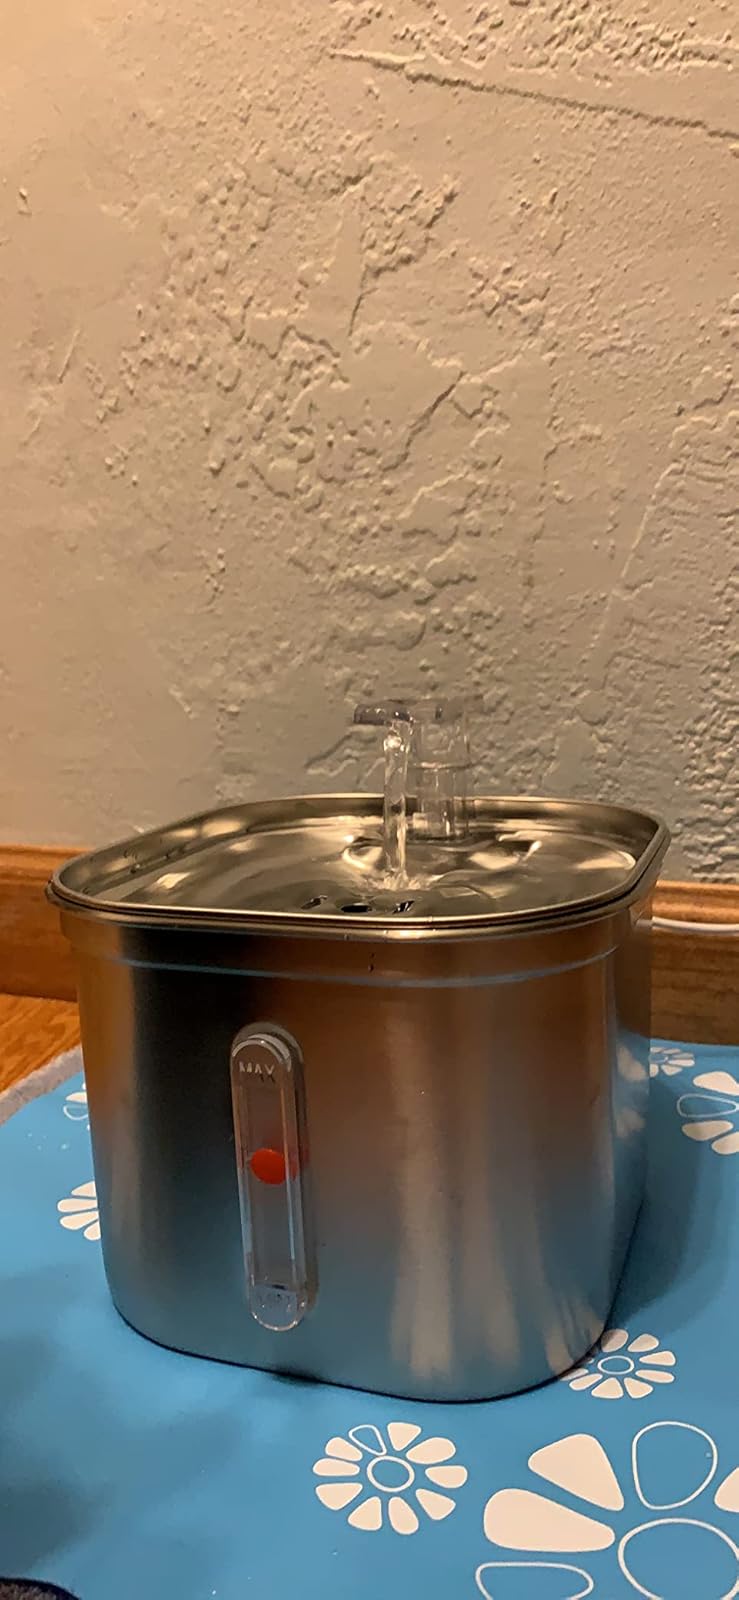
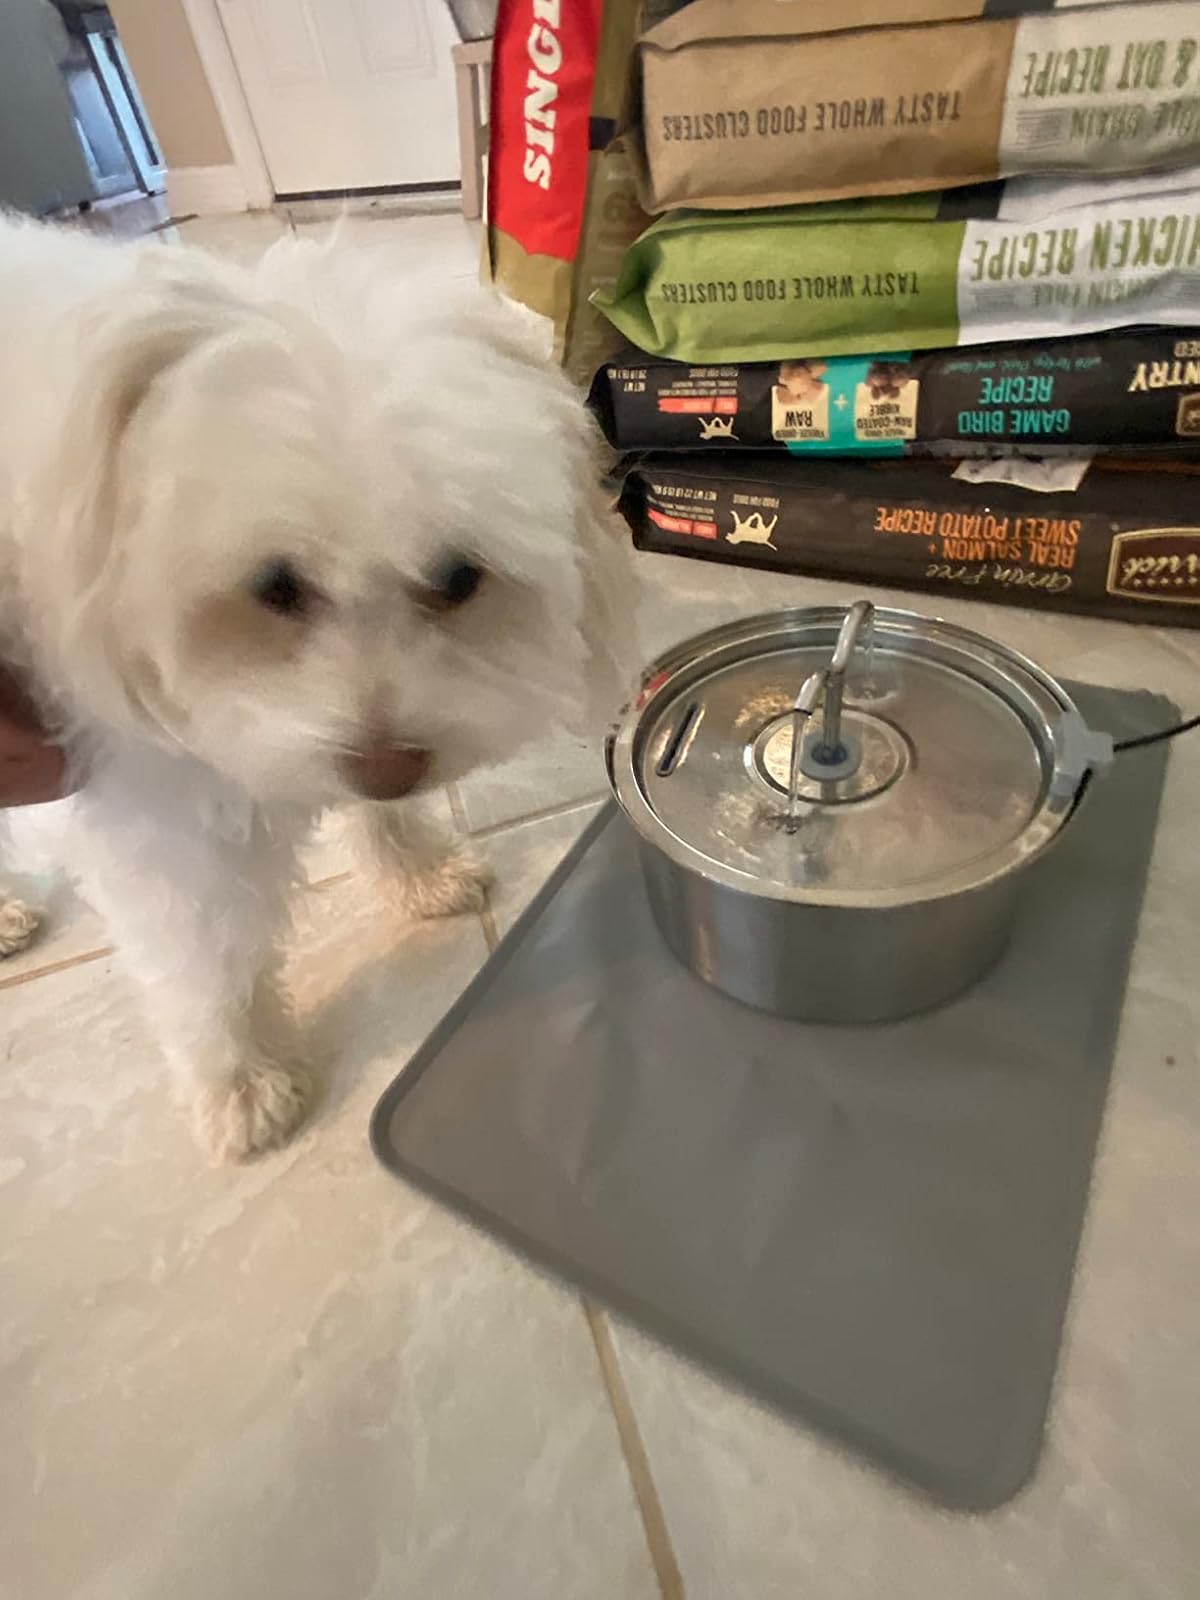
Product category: items_bowl
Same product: no